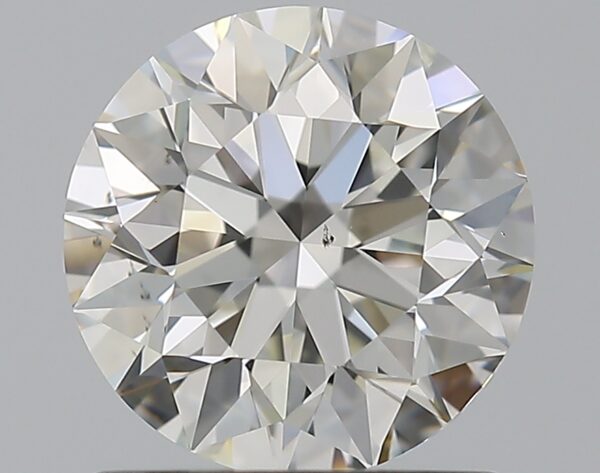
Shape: round
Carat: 1.2
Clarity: VS2
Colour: I
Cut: EX
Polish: EX
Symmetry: EX
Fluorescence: N
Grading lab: GIA
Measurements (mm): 6.72 x 6.76 x 4.27